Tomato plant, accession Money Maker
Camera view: tilt-top (135 deg); turntable rotation: 0 degrees
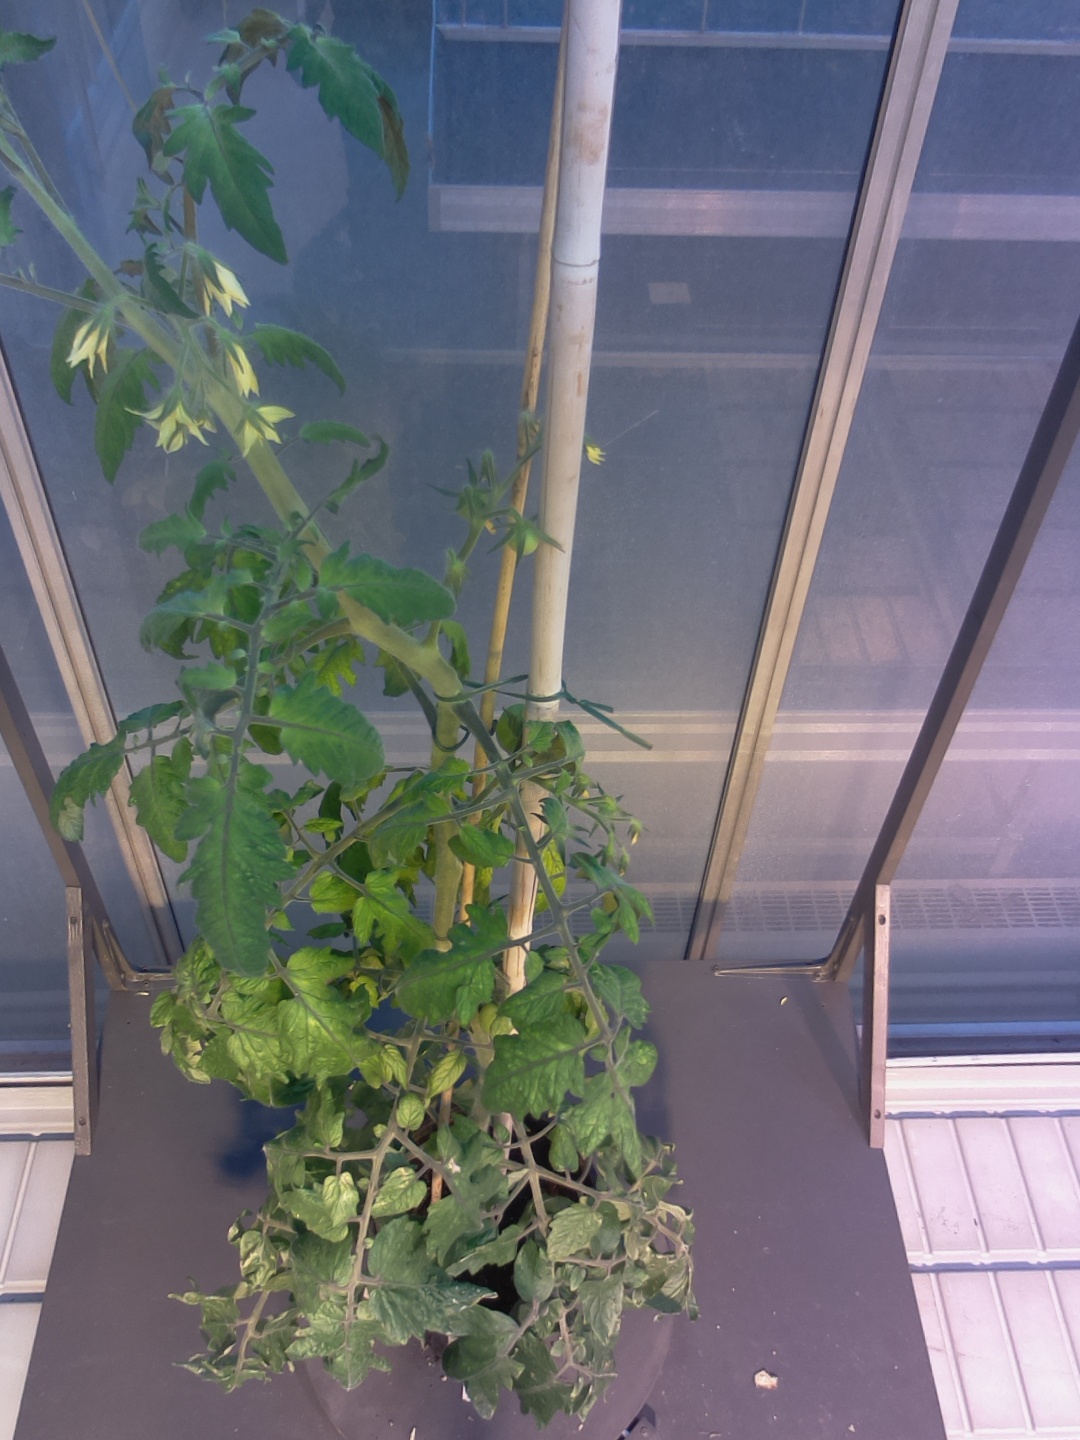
BBCH growth stage 73: 30%-40% of final fruit size